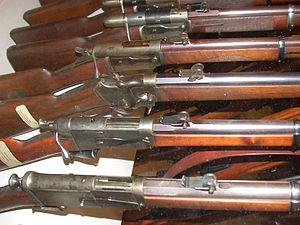
L'appellation fusil Vetterli désigne une série de fusils militaires à répétition et à chargement par la culasse adoptés par l'armée suisse en 1869, où ils remplacent différents modèles de fusils à chargement par bouche, principalement la carabine fédérale 1851, le fusil d'infanterie 1863 et des armes à chargement par la culasse, les Milbank-Amsler 1867 et Peabody 1867. Ils céderont eux-mêmes leur place en 1889 au fusil Schmidt-Rubin. Les fusils Vetterli furent conçus par Johann-Friedrich Vetterli, directeur technique de la Société Industrielle Suisse SIG, à Neuhausen.